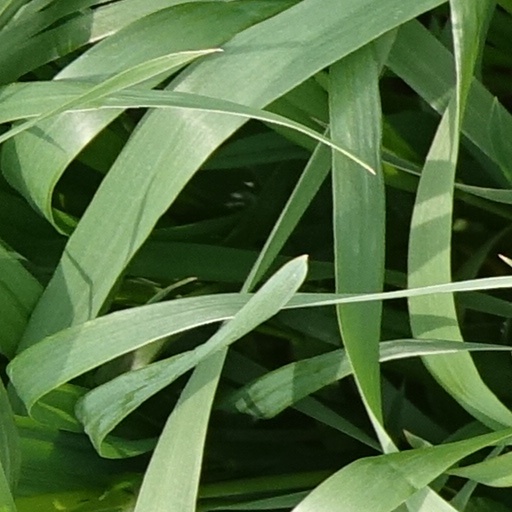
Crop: wheat